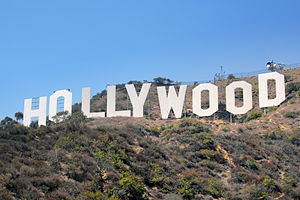
USA / Kultur / Film
Hollywood-skiltet i Los Angeles, Californien.
Amerikas Forenede Stater, på dansk normalt omtalt som USA, er en demokratisk forbundsrepublik, der består af 50 delstater, et føderalt distrikt og 14 territorier. De 48 af delstaterne og Washington DC ligger som et samlet landområde i det centrale Nordamerika, afgrænset på hver side af henholdsvis Atlanterhavet og Stillehavet og grænsende til Canada mod nord og Mexico mod syd. Delstaten Alaska ligger i det nordvestlige hjørne af Nordamerika med Canada mod øst og Rusland mod vest på den anden side af Beringstrædet, og midt i Stillehavet ligger delstaten Hawaii.